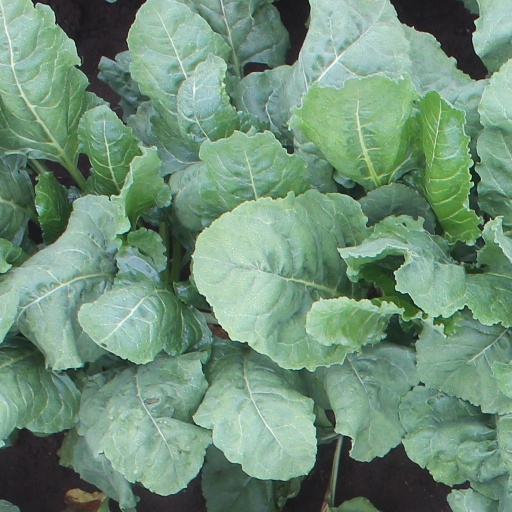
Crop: sugar beet